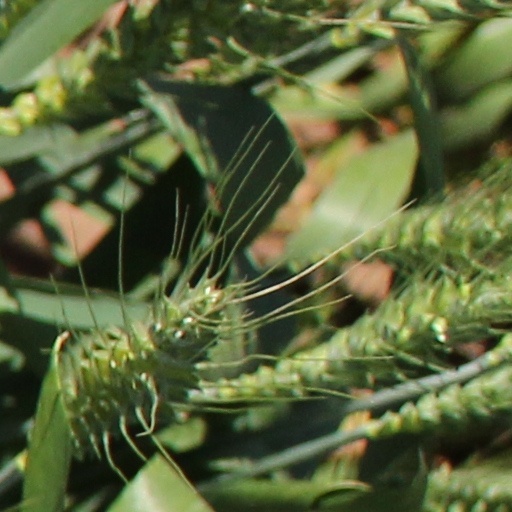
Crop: wheat